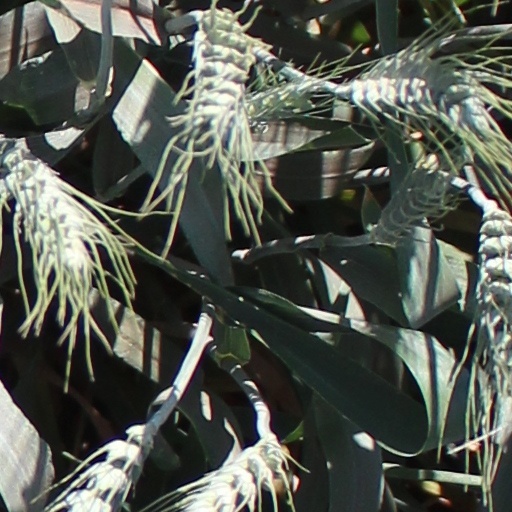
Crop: wheat